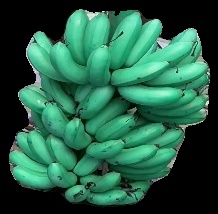
Variety: rasbale
Grade: grade1